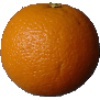
Label: Orange 1